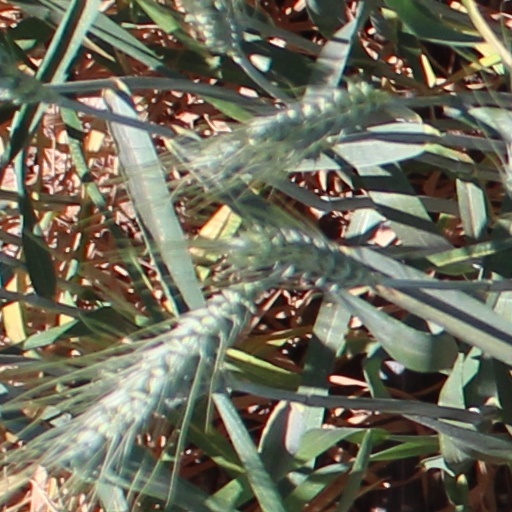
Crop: wheat